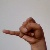
The image shows a hand gesture representing the letter 'J' in Indian Sign Language.